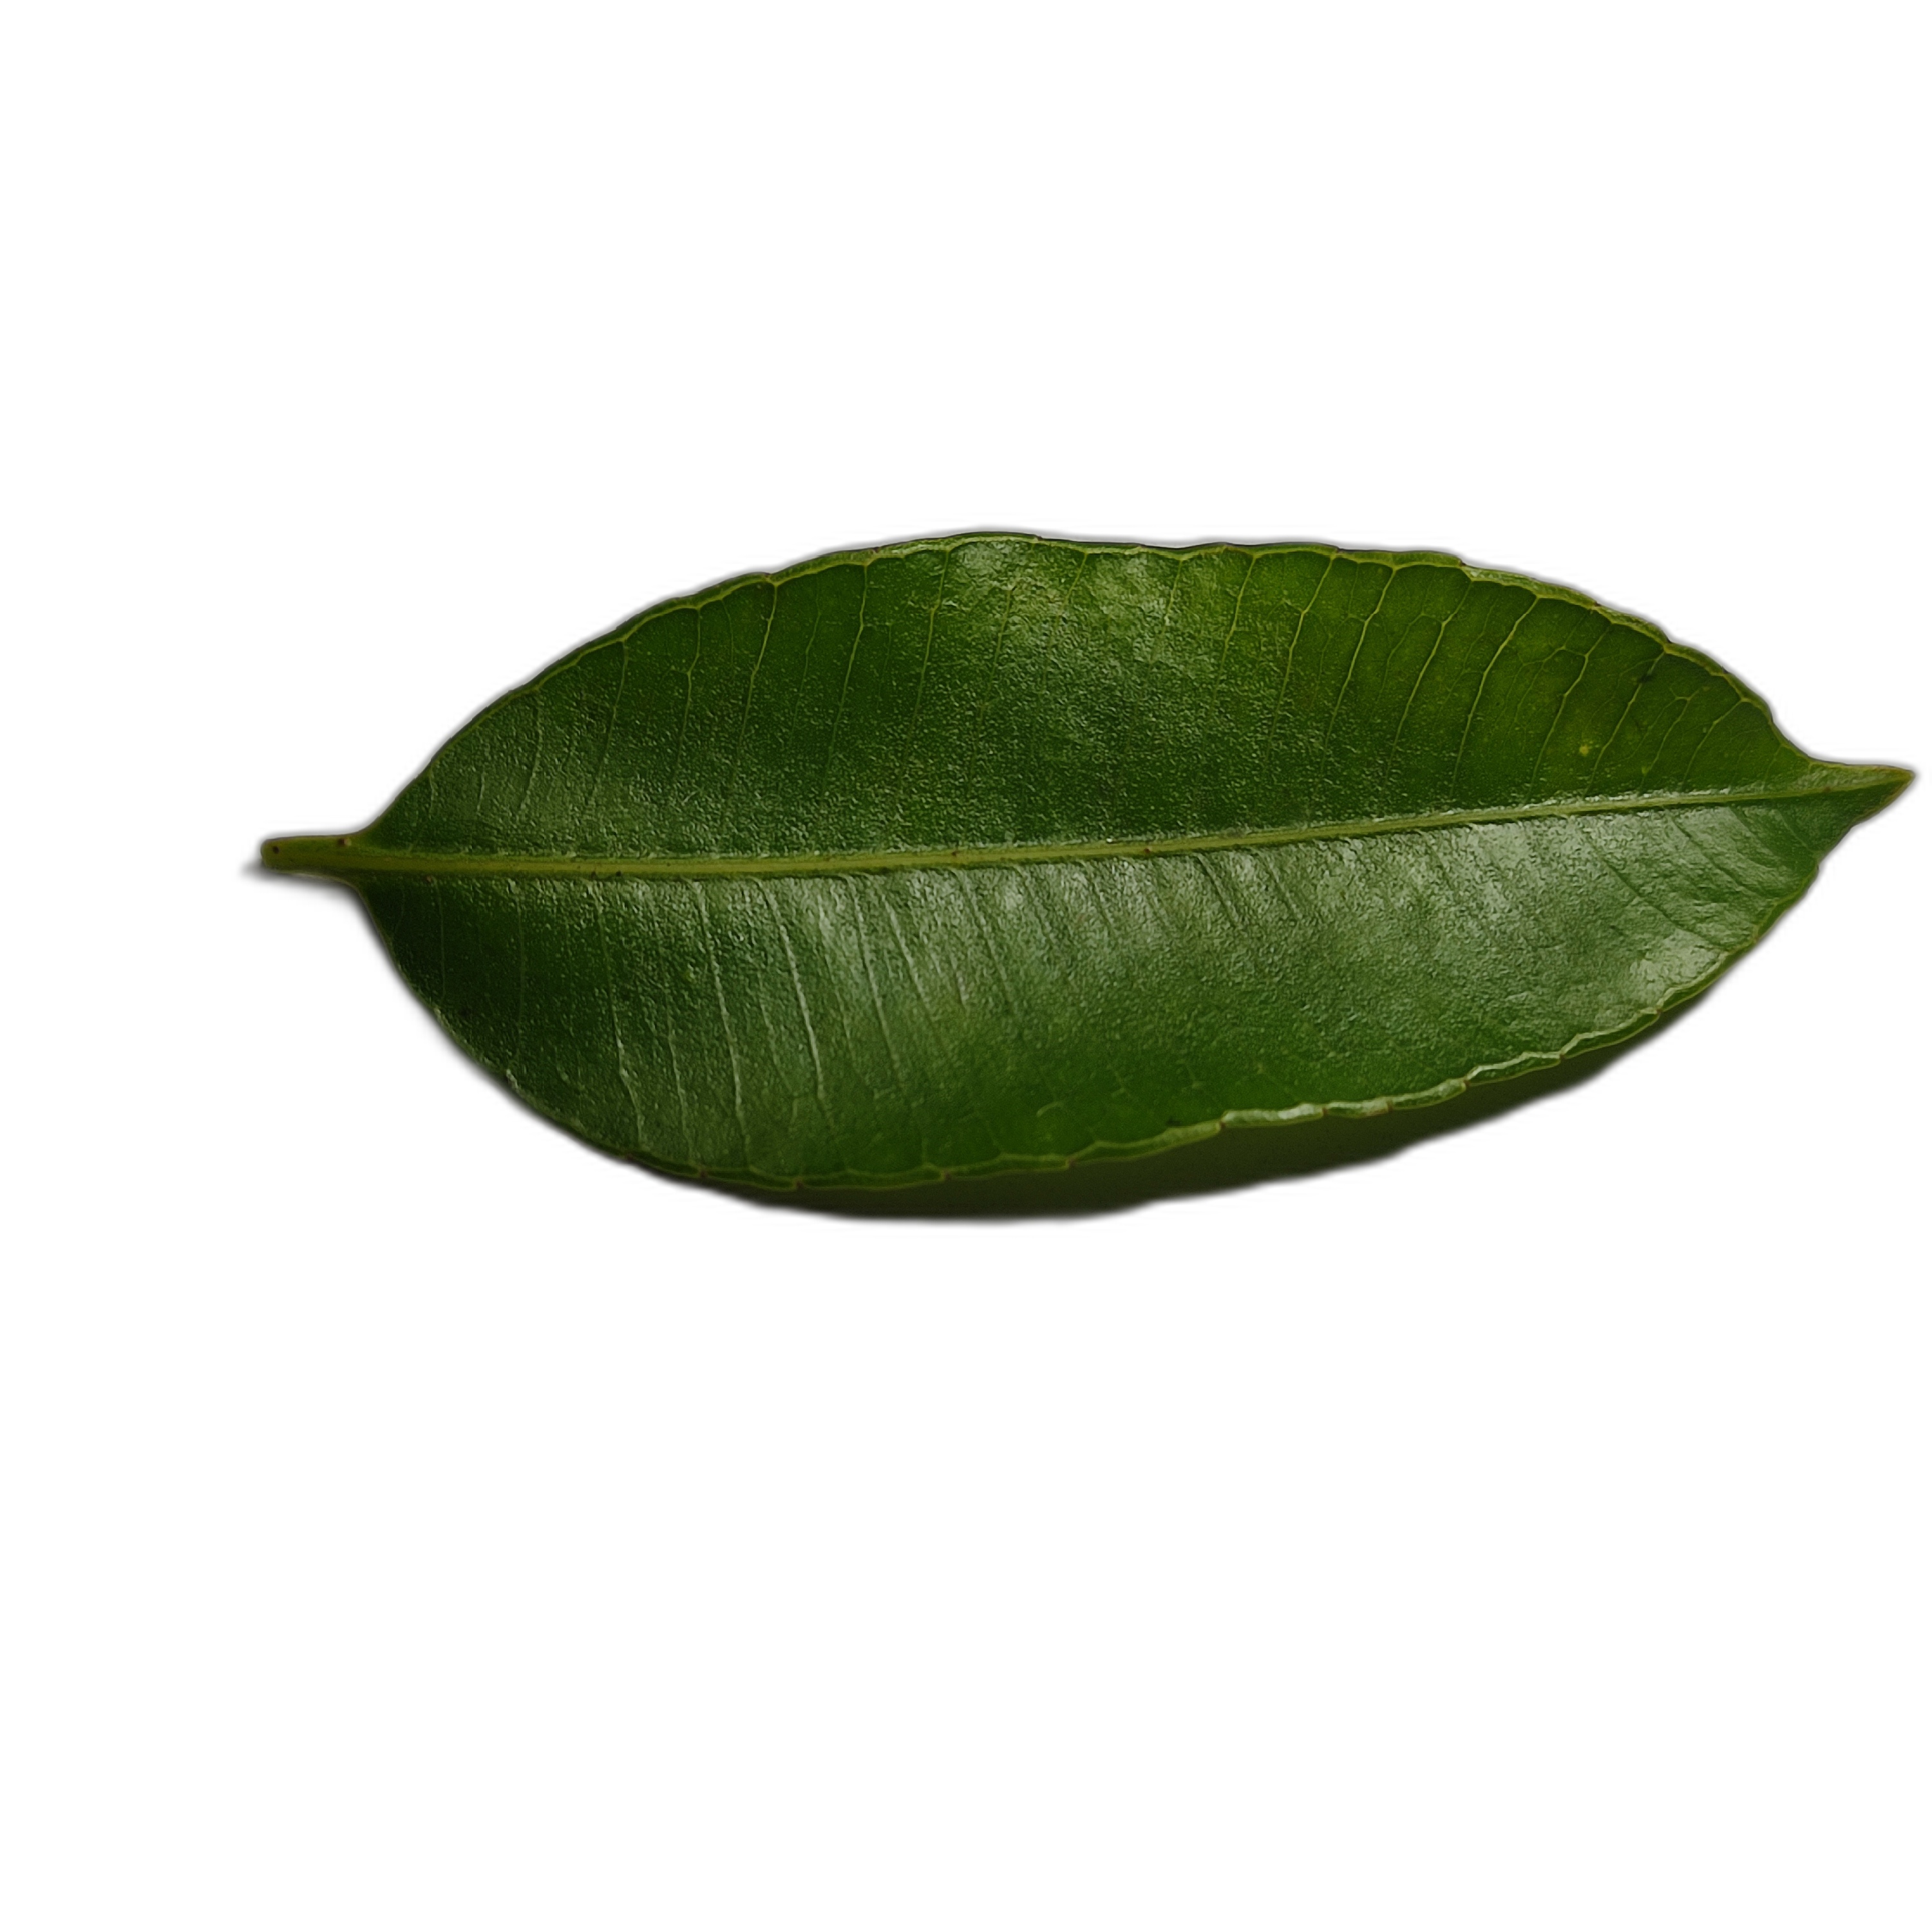
Label: healthy